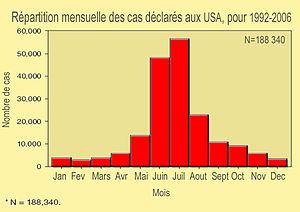
graphique mettant en évidence que le nombre de cas de déclaration de maladie de Lyme aux USA (pour la période 1992-2006) est bien plus élevé en été. Il est intéressant de savoir que selon le CDC
L'érythème migrant est l'une des manifestations externes, mais non obligatoire du début de la maladie de Lyme. Il s'étend autour du point de piqûre par une tique, et est plus souvent situé sur la moitié basse du corps.